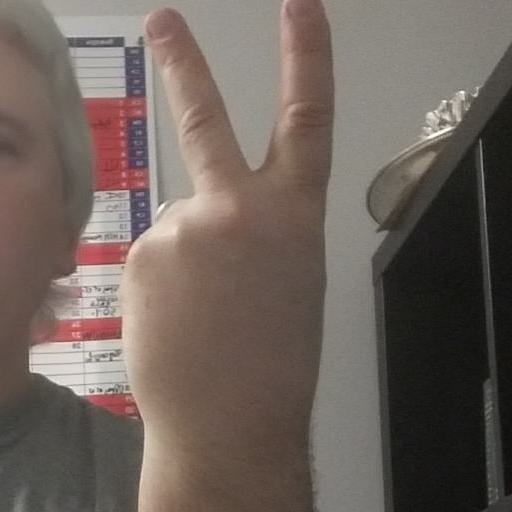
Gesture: peace_inverted